Western Chalukya architecture

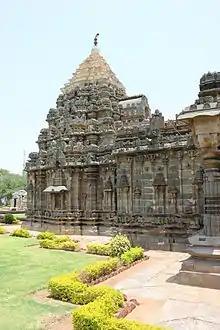
Mahadeva Temple (Itagi) in the Koppal district, 1112 CE, an example of "dravida" articulation with a "nagara" superstructure

The Western Chalukya art evolved in two phases, the first lasting approximately a quarter of a century and the second from the beginning of 11th century until the end of Western Chalukya rule in 1186 CE. During the first phase, temples were built in the Aihole-Banashankari-Mahakuta region (situated in the early Chalukya heartland) and Ron in the Gadag district. A few provisional workshops built them in Sirval in the Kalaburagi district and Gokak in the Belgaum district. The structures at Ron bear similarities to the Rashtrakuta temples in Kuknur in the Koppal district and Mudhol in the Bijapur district, evidence that the same workshops continued their activity under the new Karnata dynasty. The mature and latter phase reached its peak at Lakkundi (Lokigundi), a principal seat of the imperial court. From the mid-11th century, the artisans from the Lakkundi school moved south of the Tungabhadra River. Thus the influence of the Lakkundi school can be seen in some of the temples of the Davangere district, and in the temples at Hirehadagalli and Huvinahadgalli in the Bellary district.